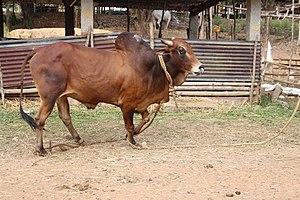
Rathi est une race bovine indienne. Elle appartient à la sous-espèce zébuine de Bos taurus.